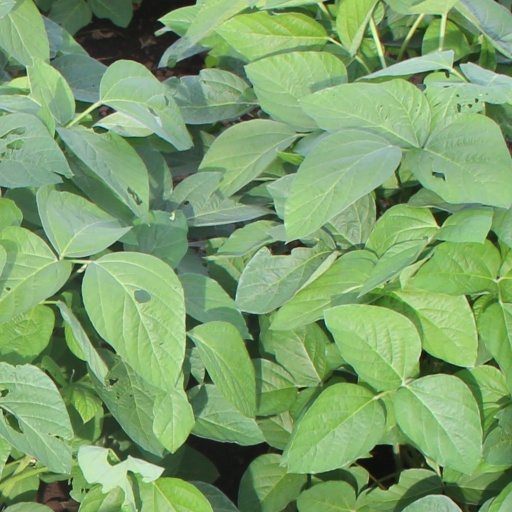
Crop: soybean